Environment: real
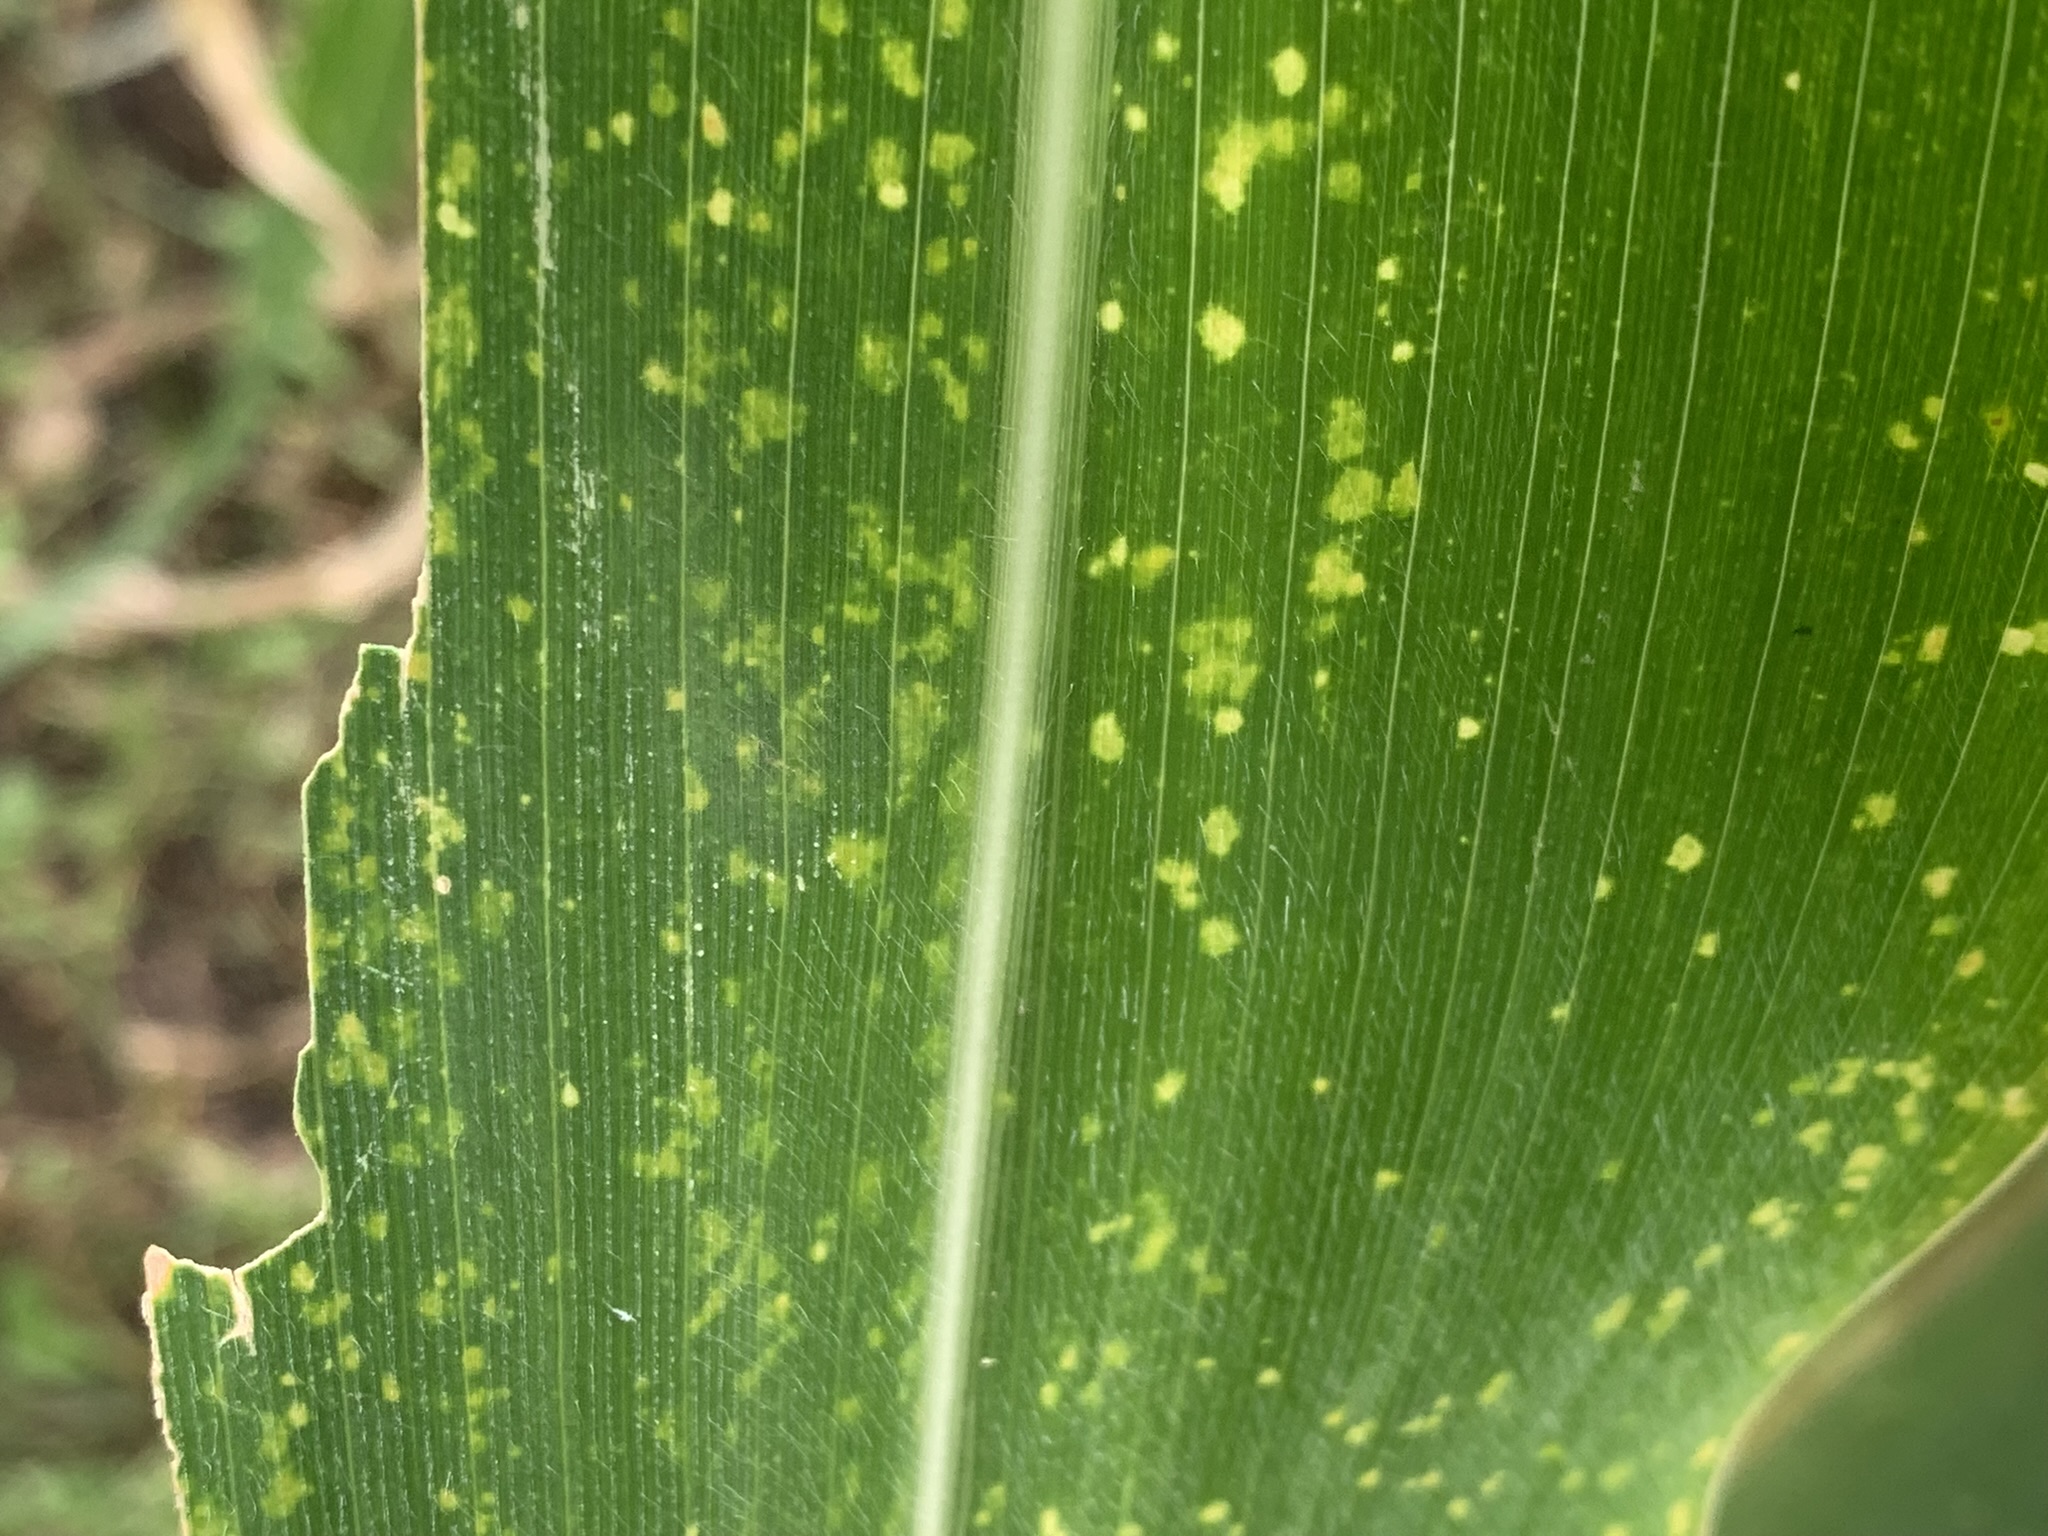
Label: lethal_necrosis